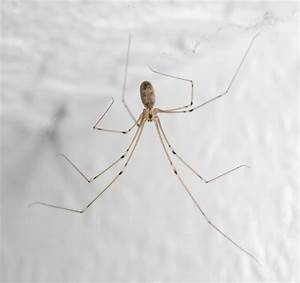
Label: spider